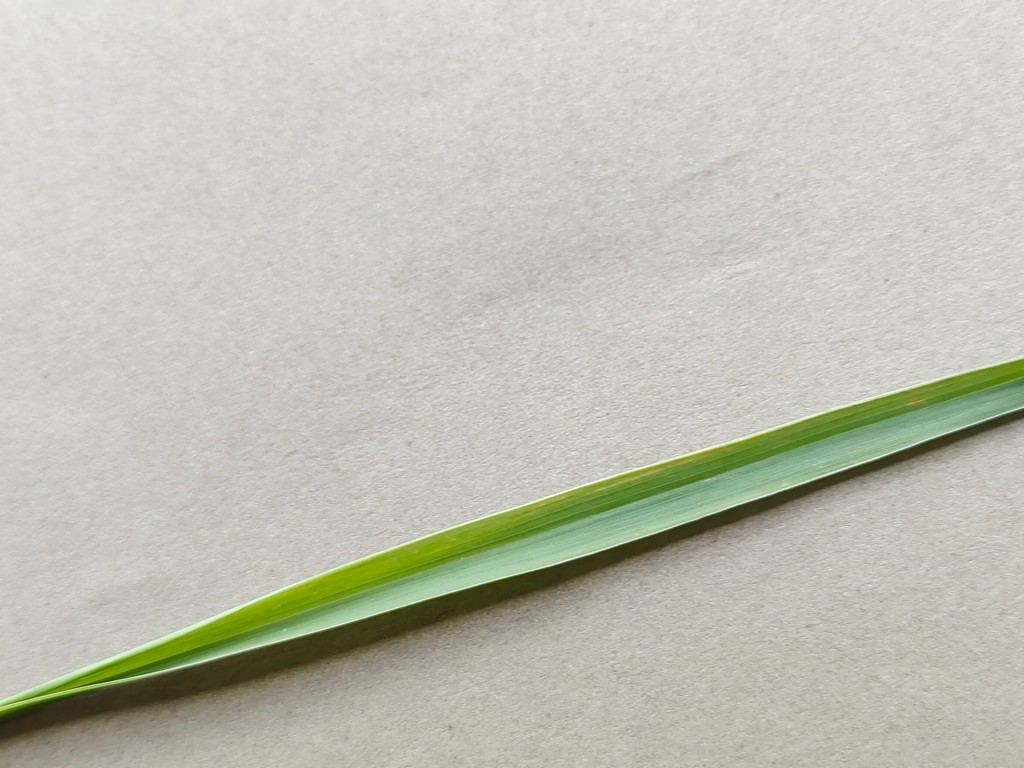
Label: Healthy